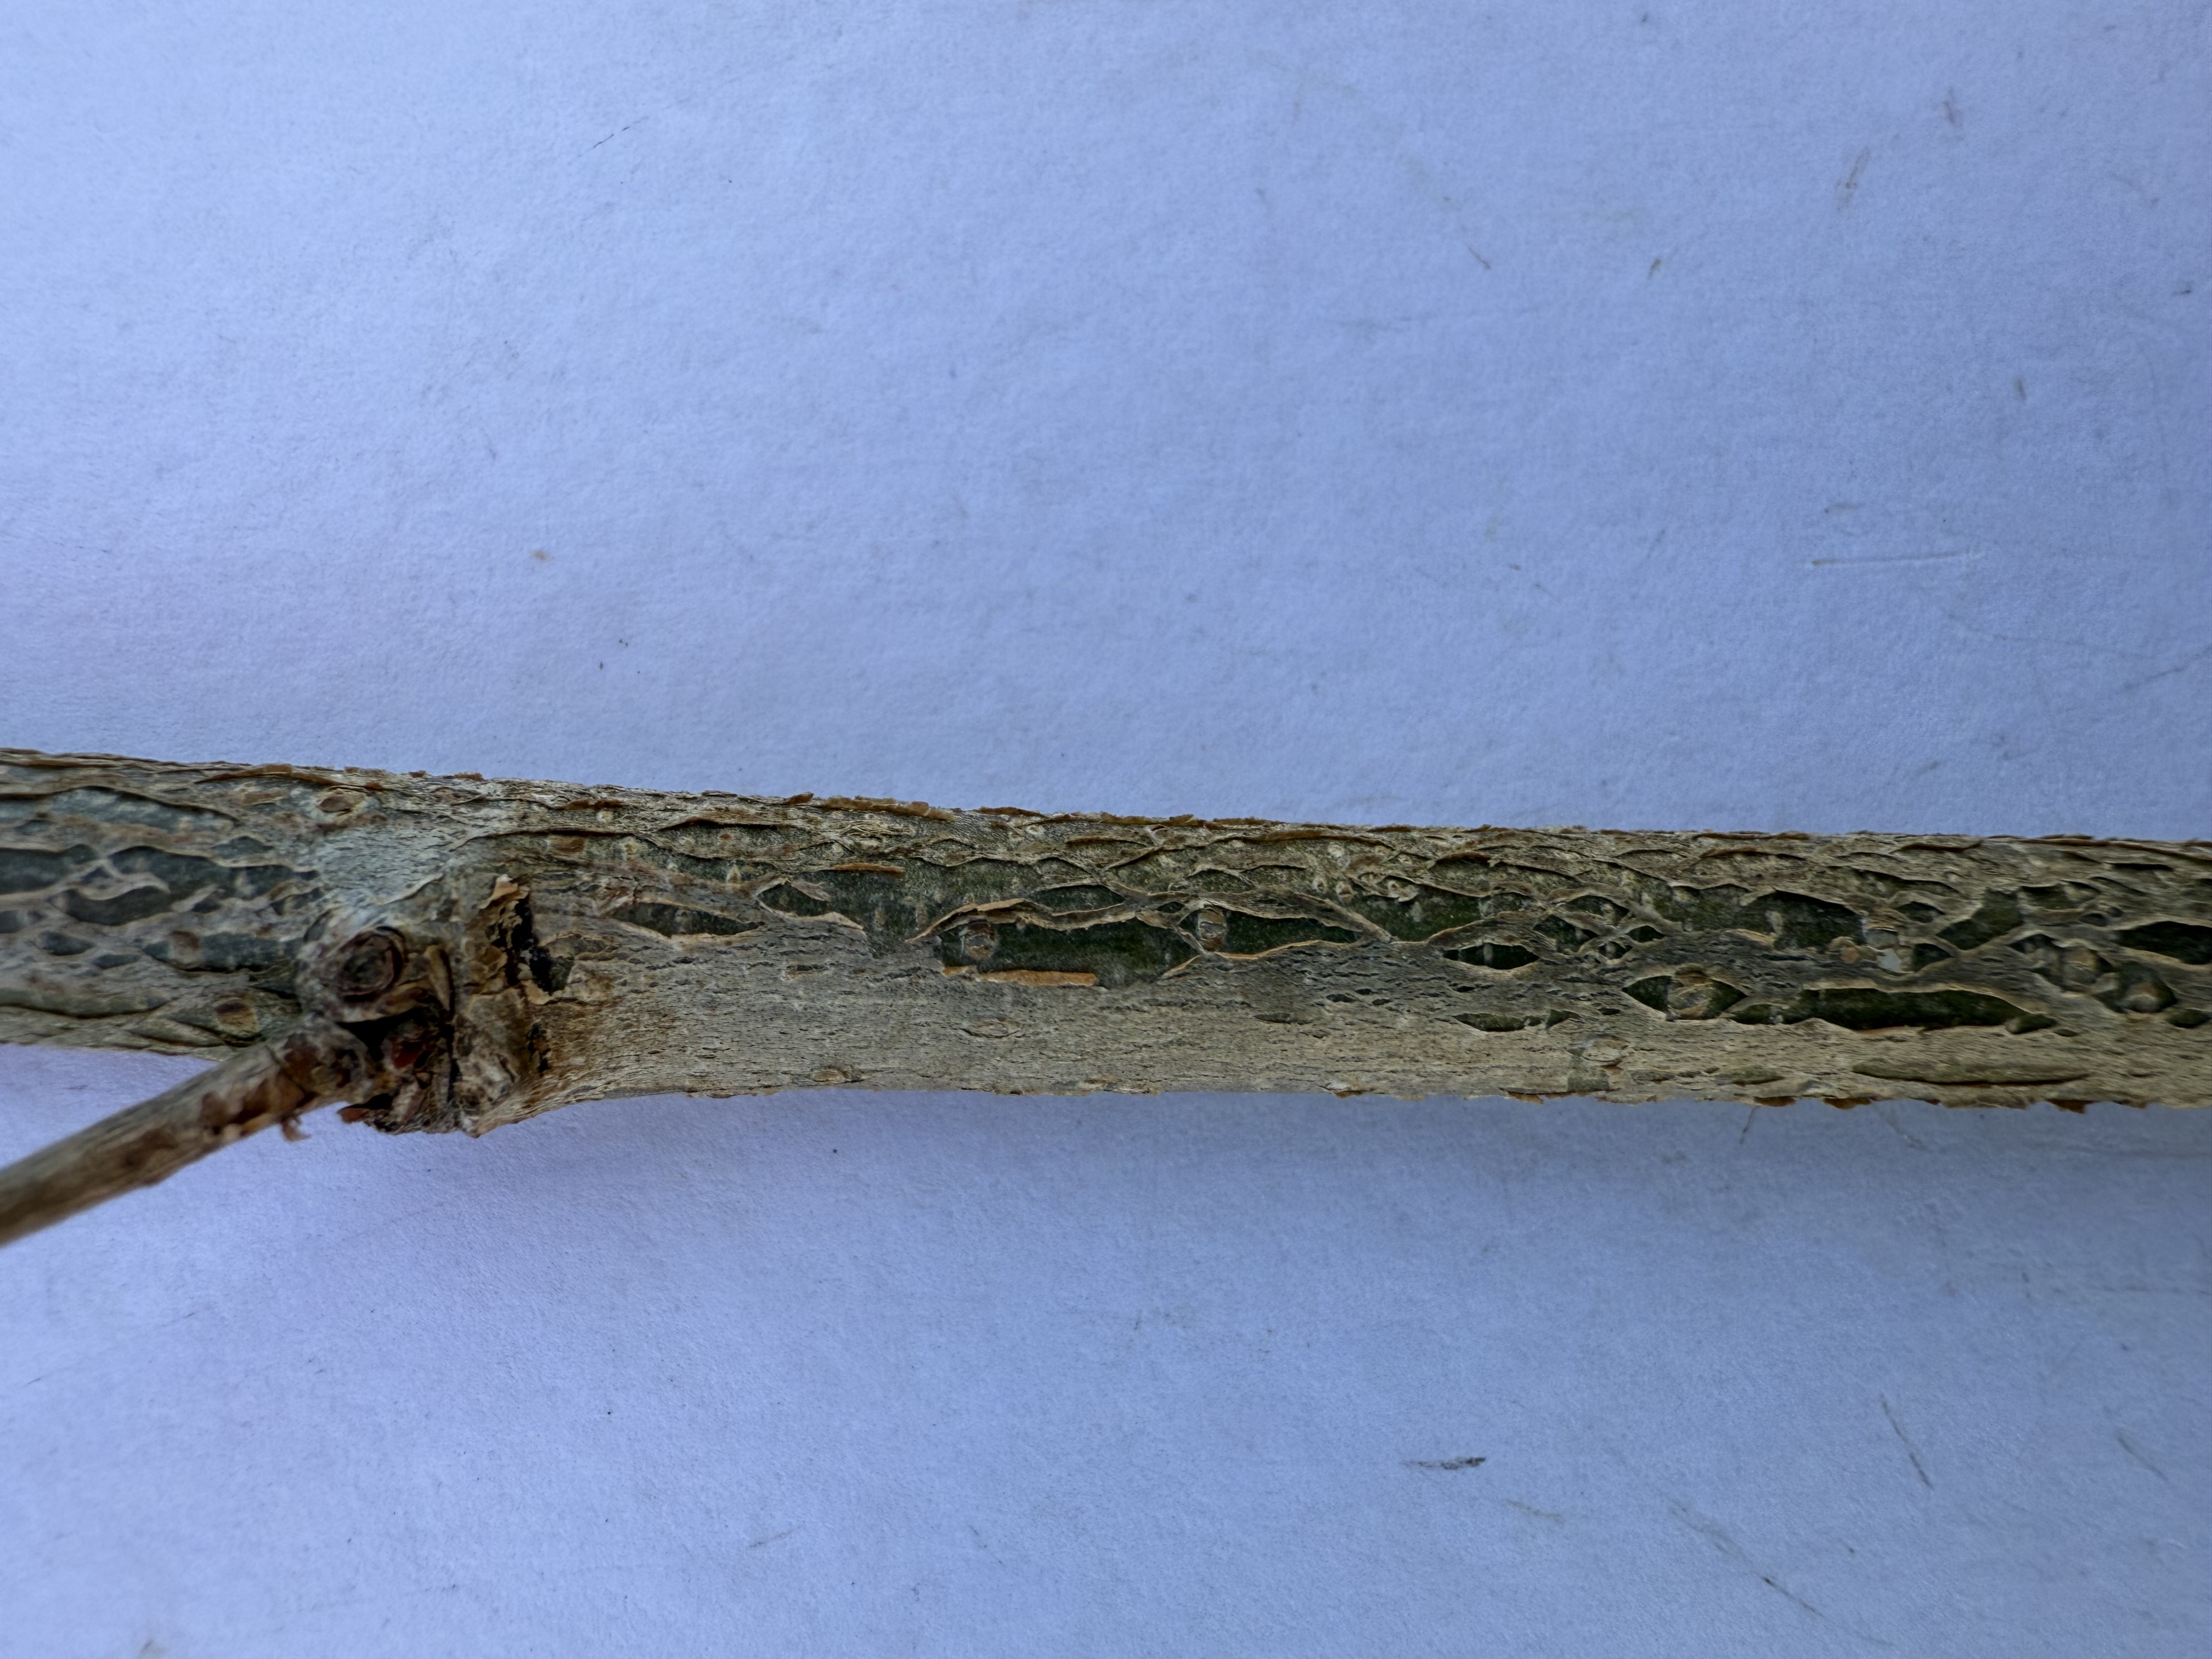
Variety: Hazelnut